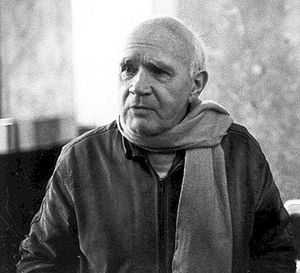
Jean Genet
Jean Genet var en fremtrædende, nogle gange berygtet, fransk skribent og senere politisk aktivist. Tidligt i sit liv var han vagabond og småforbryder. Senere i livet skrev han romaner, skuespil, poesi og essays deriblandt Matrosen og stjernen, Tyvens dagbog, Blomster til en forræder, Balkonen, The Blacks and The Maids.